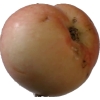
Label: Apple 10